Mr. Sardonicus

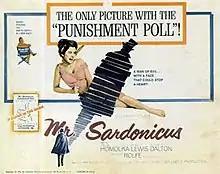
Theatrical release poster

Mr. Sardonicus is a 1961 horror film produced and directed by William Castle, based on the short story "Sardonicus" by Ray Russell, who also wrote the screenplay. It tells the story of Baron Sardonicus, a man whose face becomes frozen in a horrifying grin while robbing his father Henryk Toleslawski's grave to obtain a winning lottery ticket. Castle cited the film in his memoir as one of his favorites to produce.